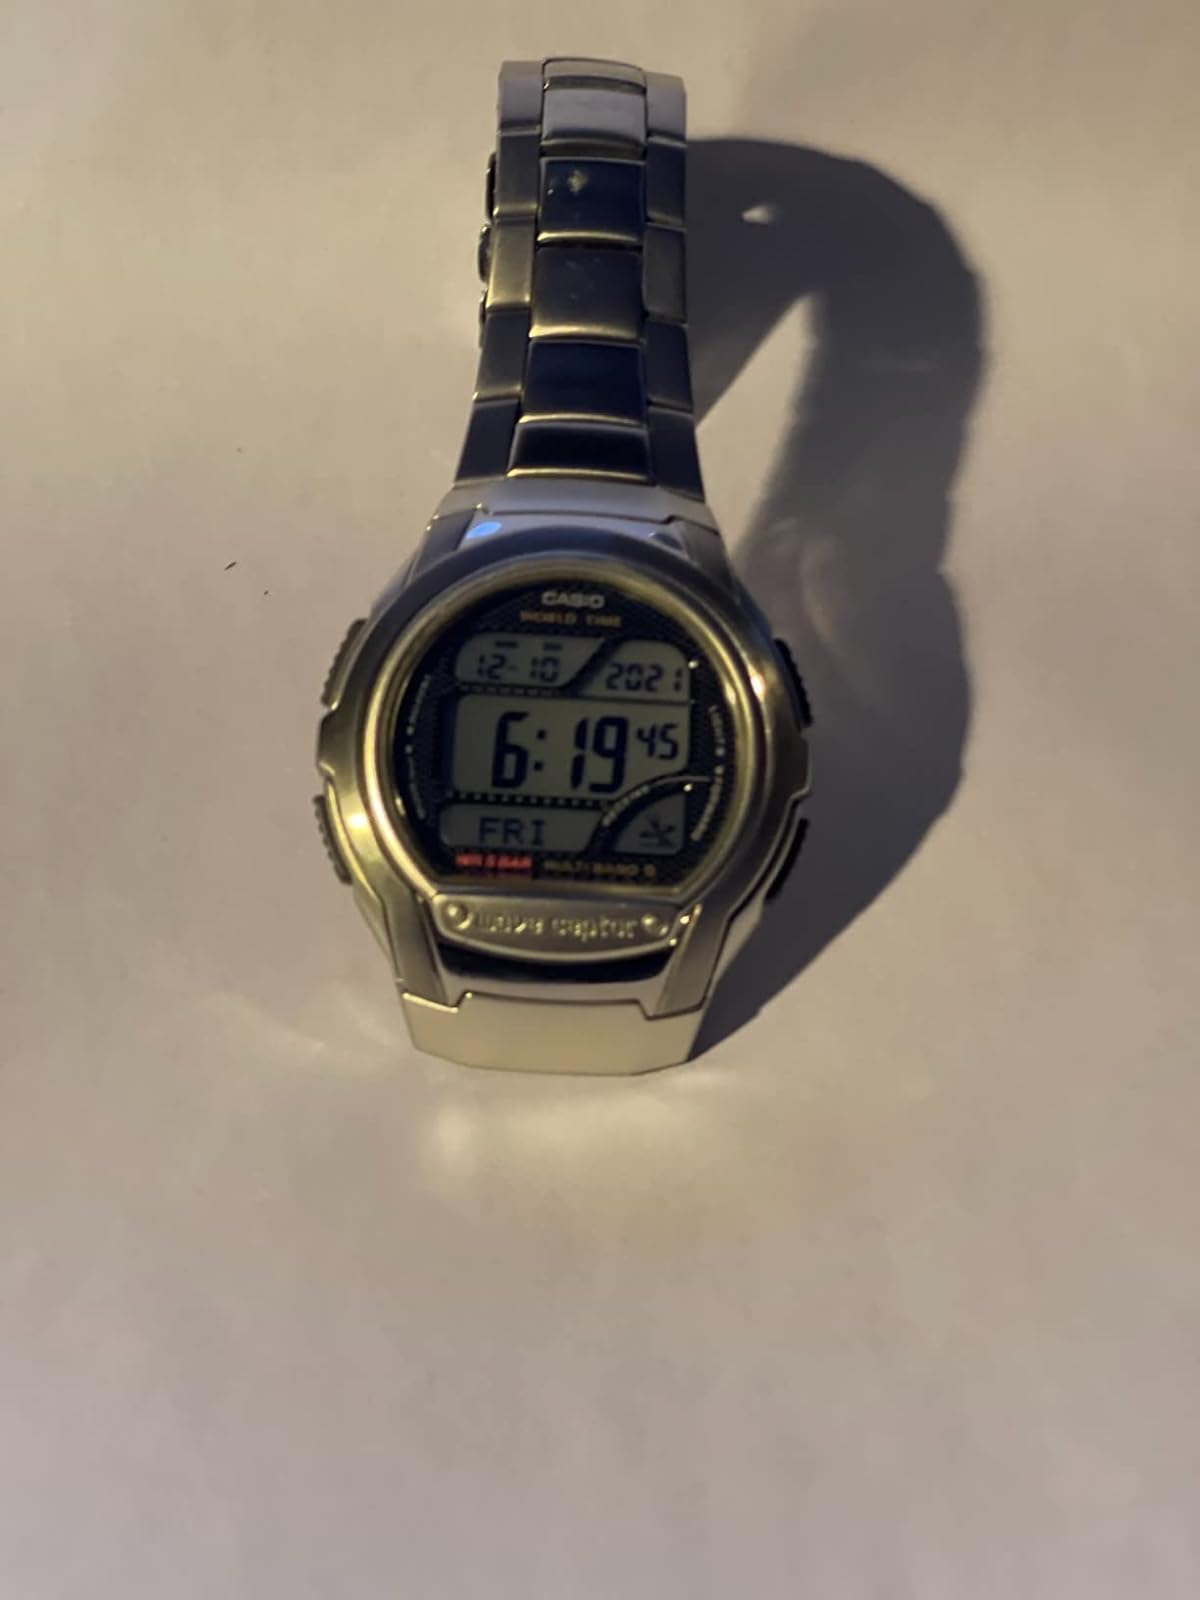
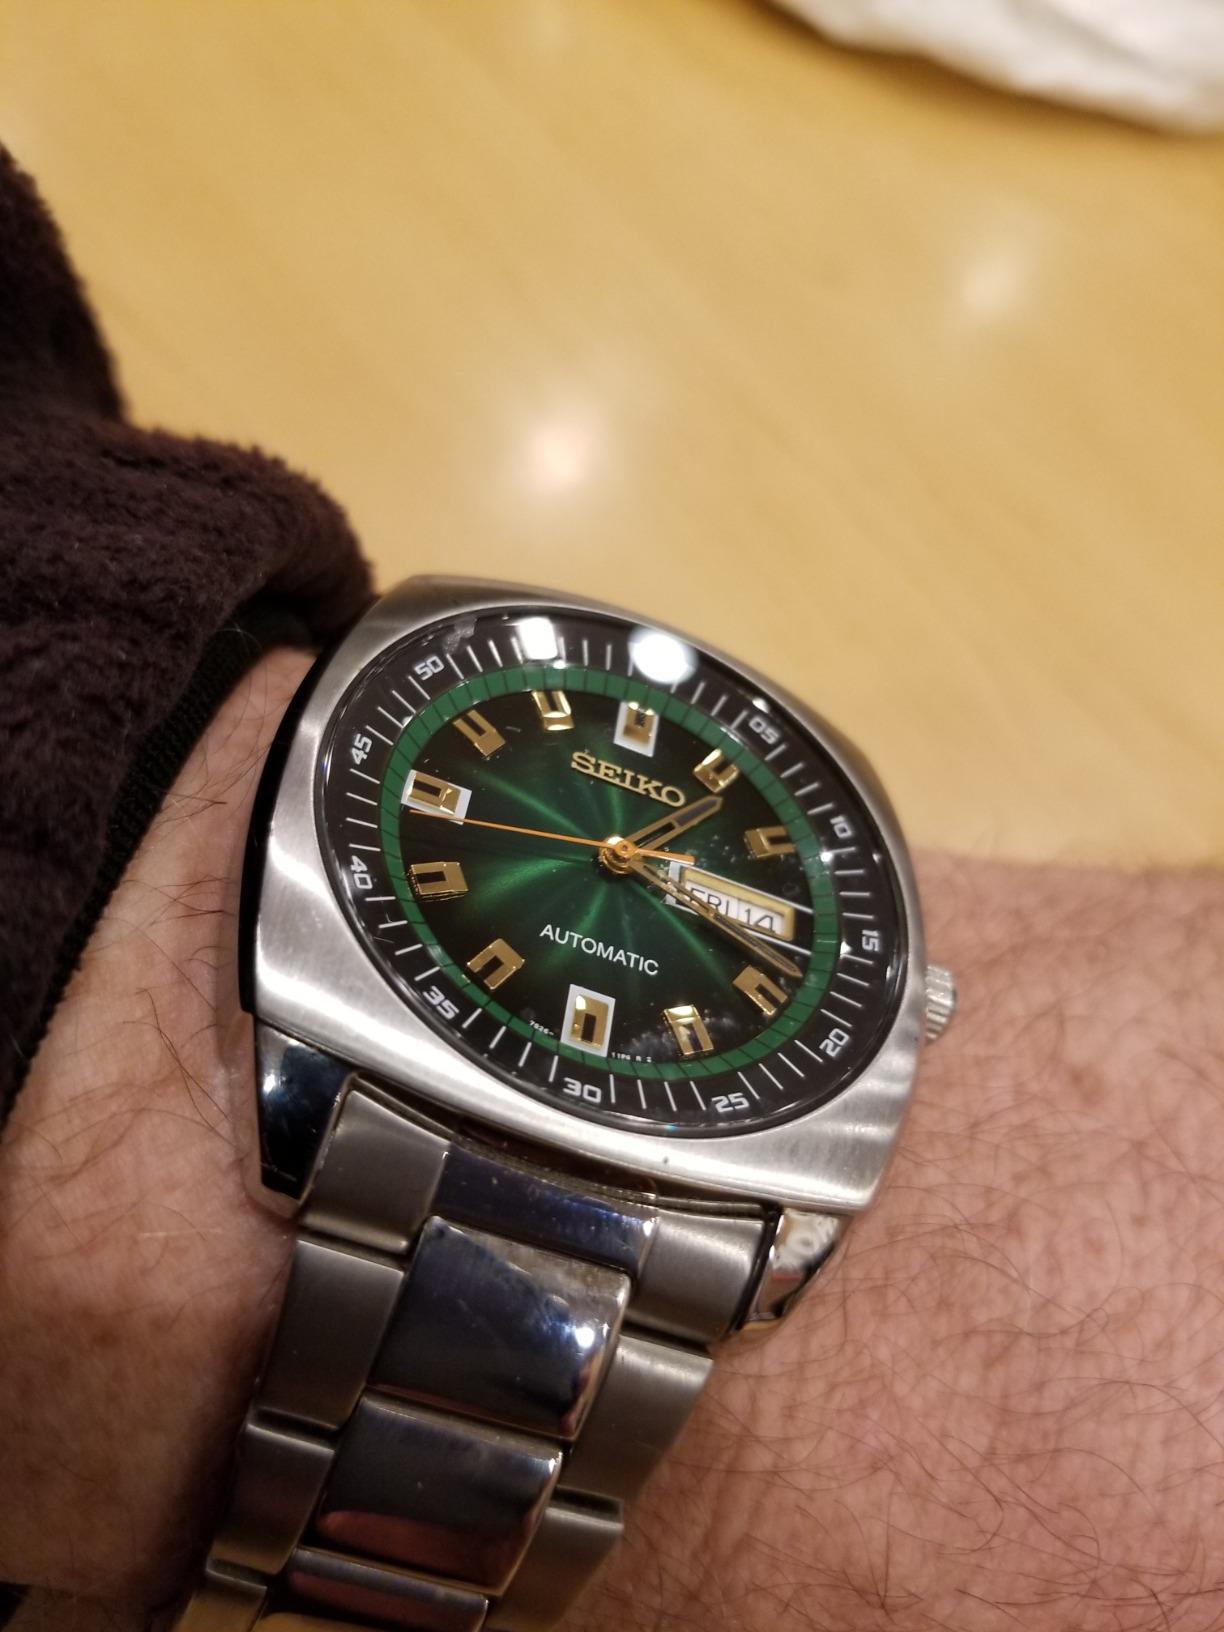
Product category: accessories_watch
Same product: no